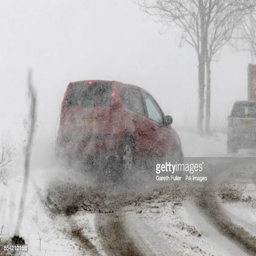
a driver loses control of their car as winter weather returned to some parts